Manhattan Regional Airport

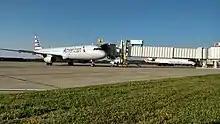
An American Airlines Airbus A321 gated at the new Manhattan, Kansas terminal. This flight was a Big 12 Conference athletics charter flight bringing the TCU Horned Frogs to Manhattan for an NCAA college football game.

The first phase of the airport's new terminal facility opened in March 2015, housing American Airlines, Hertz Rent-a-Car, Enterprise Car Rental, and other services. The expanded facility includes two gates, an expanded TSA security checkpoint, and additional passenger circulation space. There are also accommodations for a future airport restaurant. The terminal replaces a terminal opened in 1997, which was demolished and replaced due to increased commercial airline traffic. The terminal is located at 5500 Skyway Drive, adjacent to the FAA control tower and FBO.